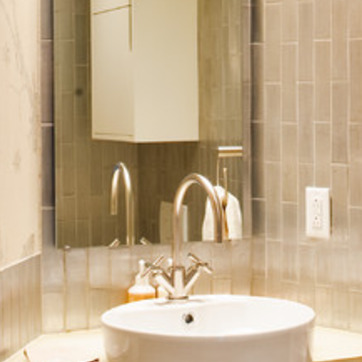
Material: mirror